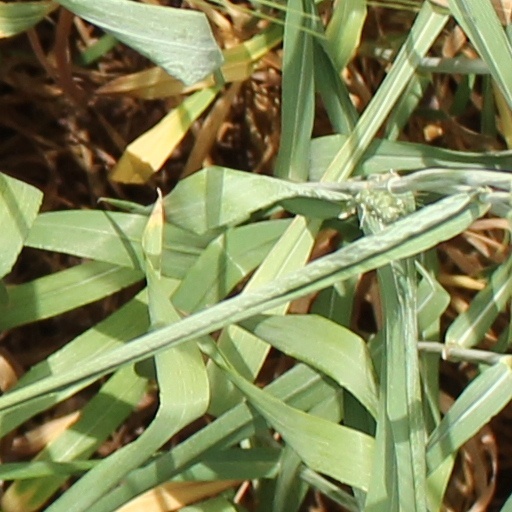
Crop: wheat